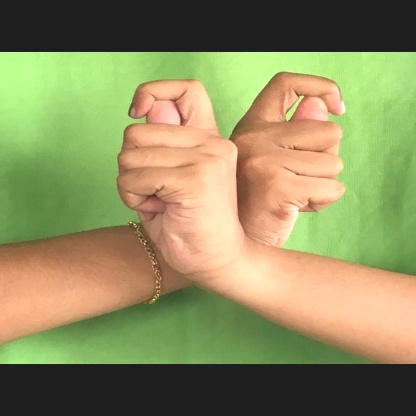
Mudra: Berunda